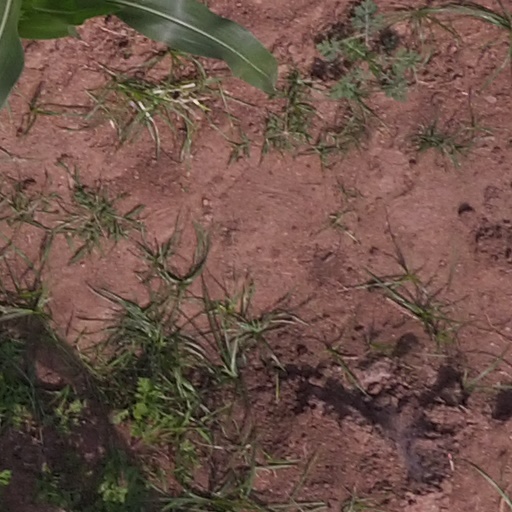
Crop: maize; corn